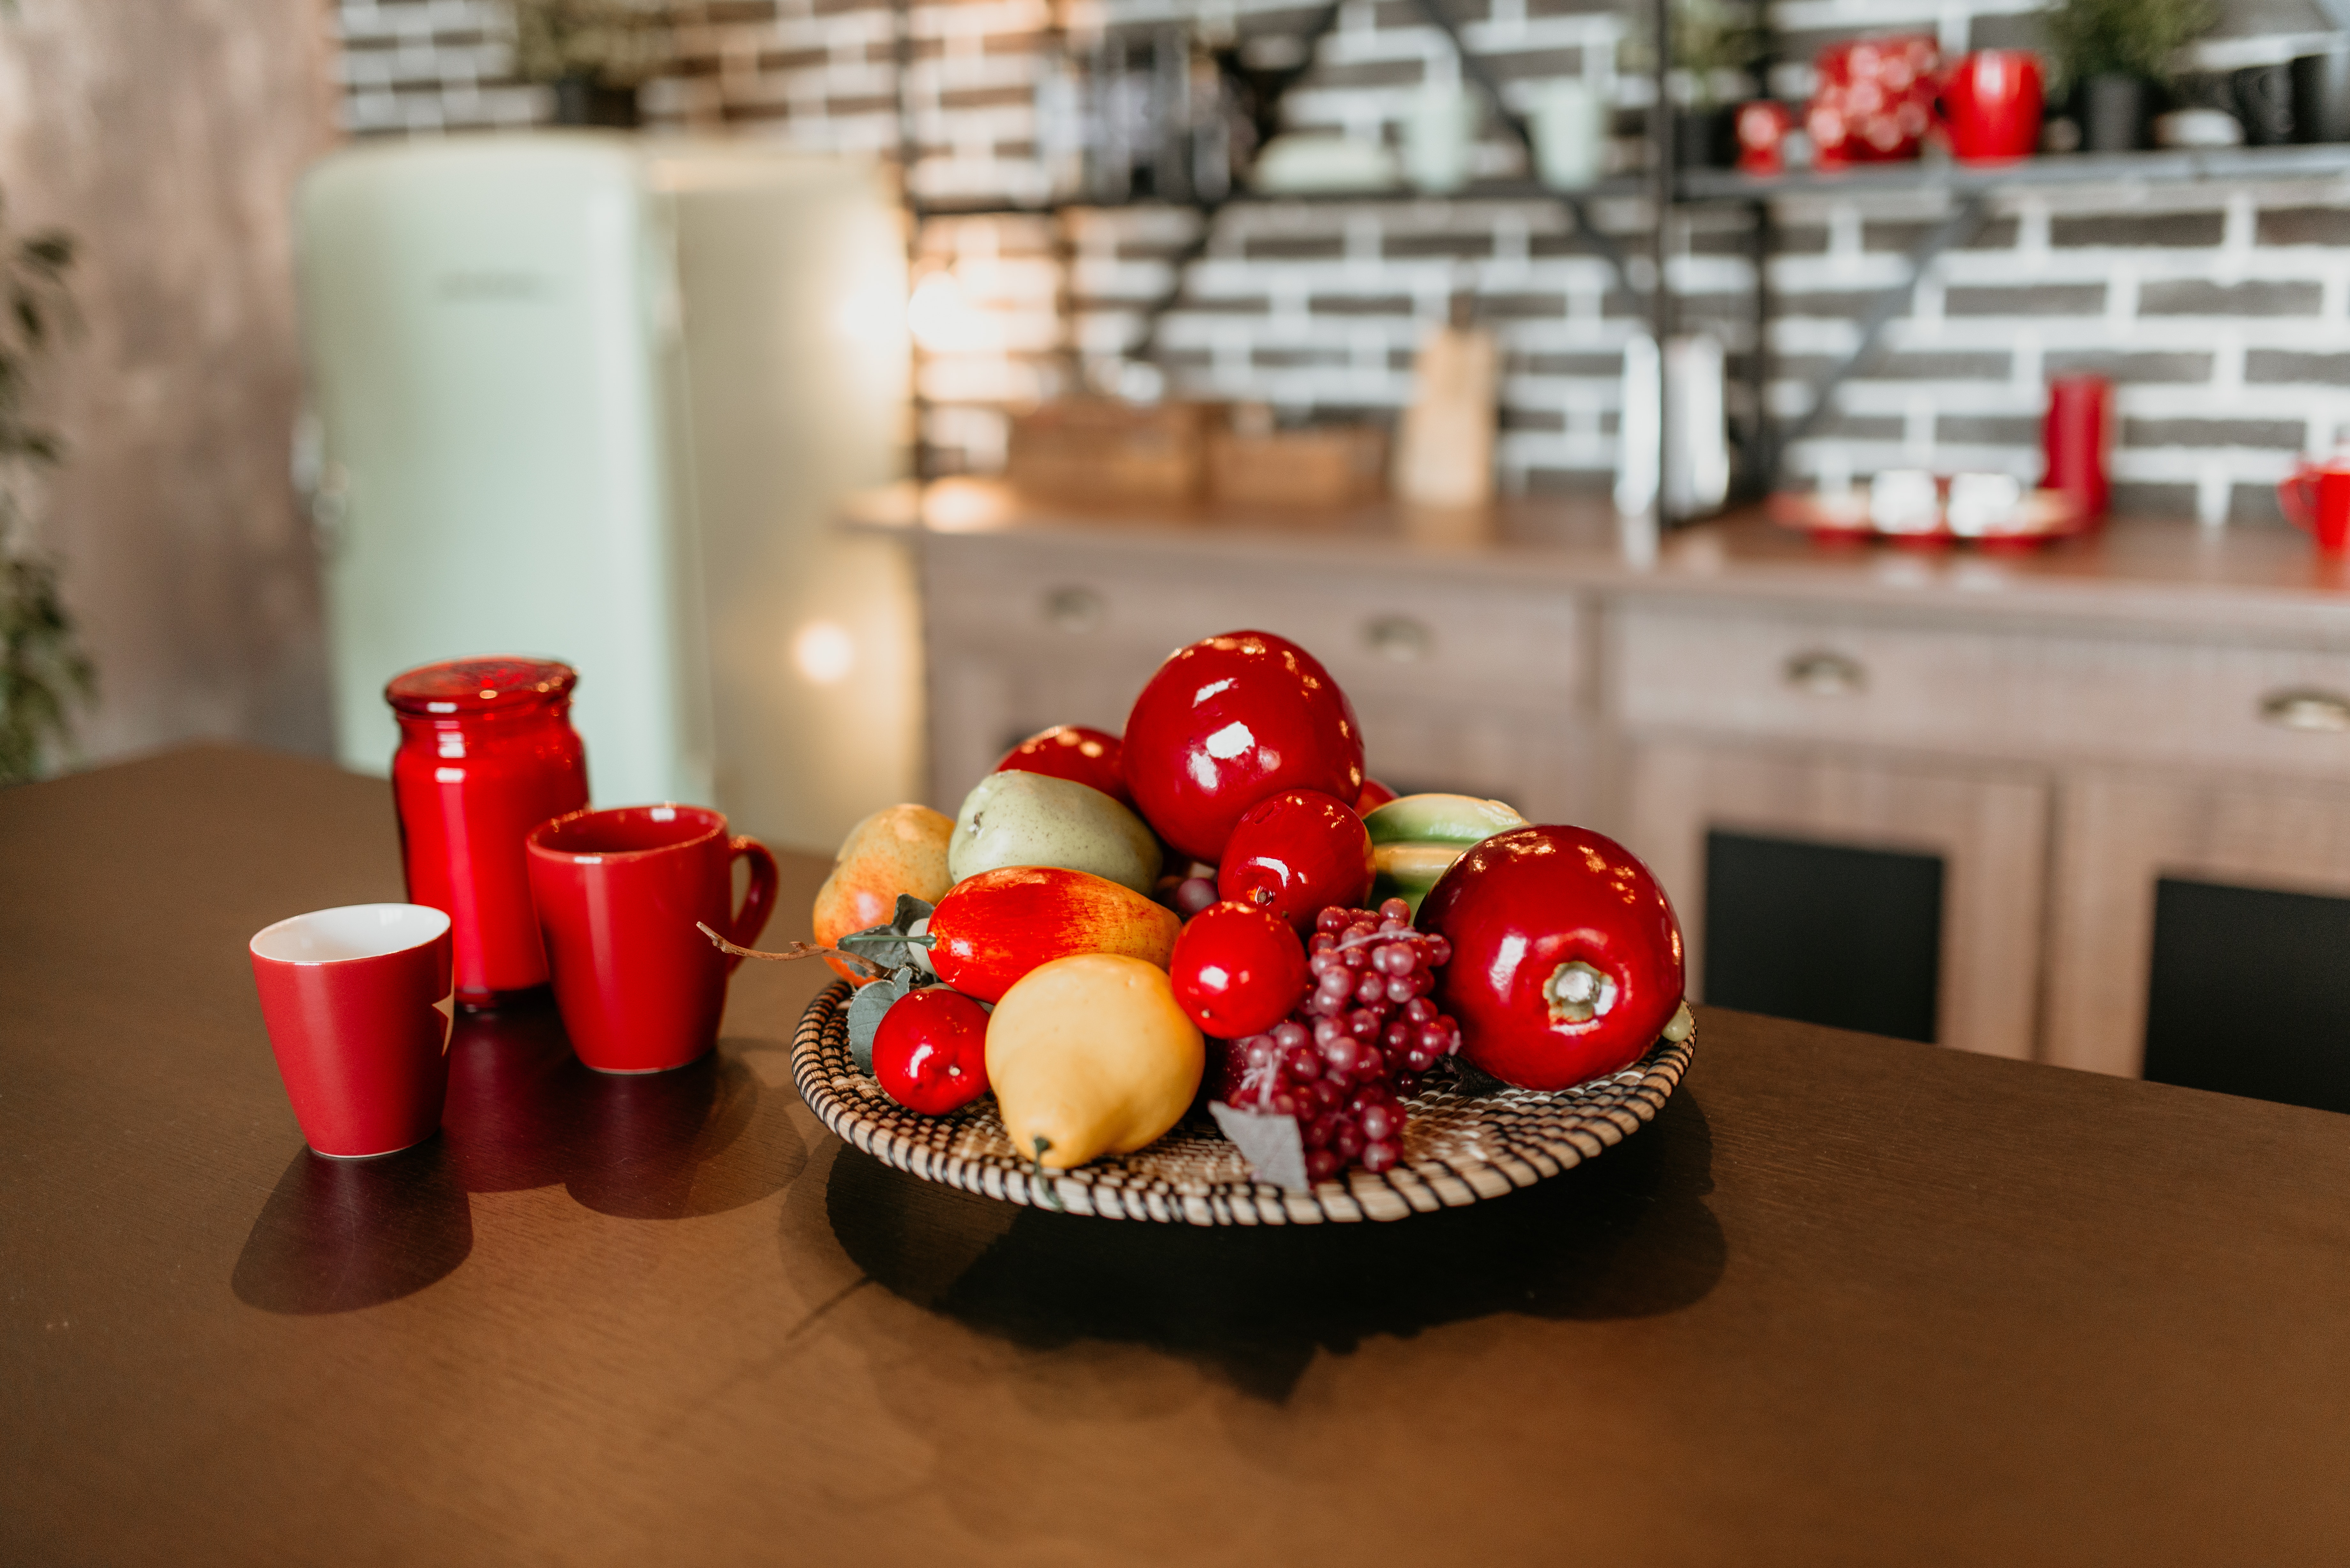
red, room, food, christmas ornament, table, plant, fruit, ornament